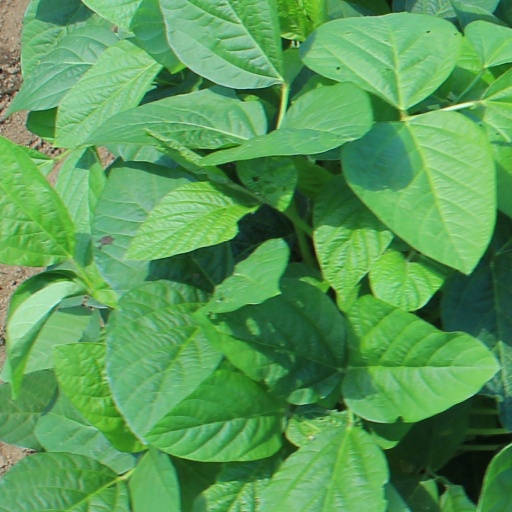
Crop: soybean